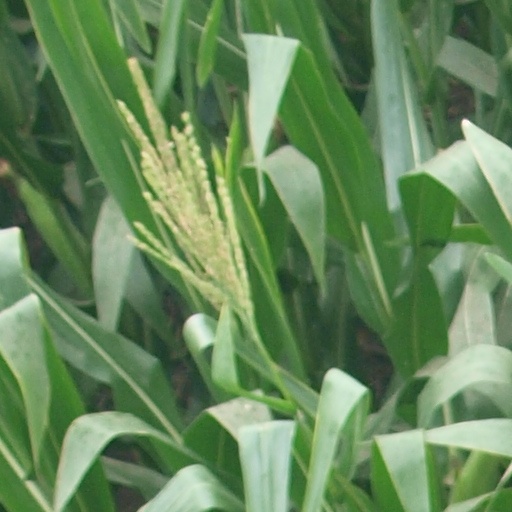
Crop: maize; corn